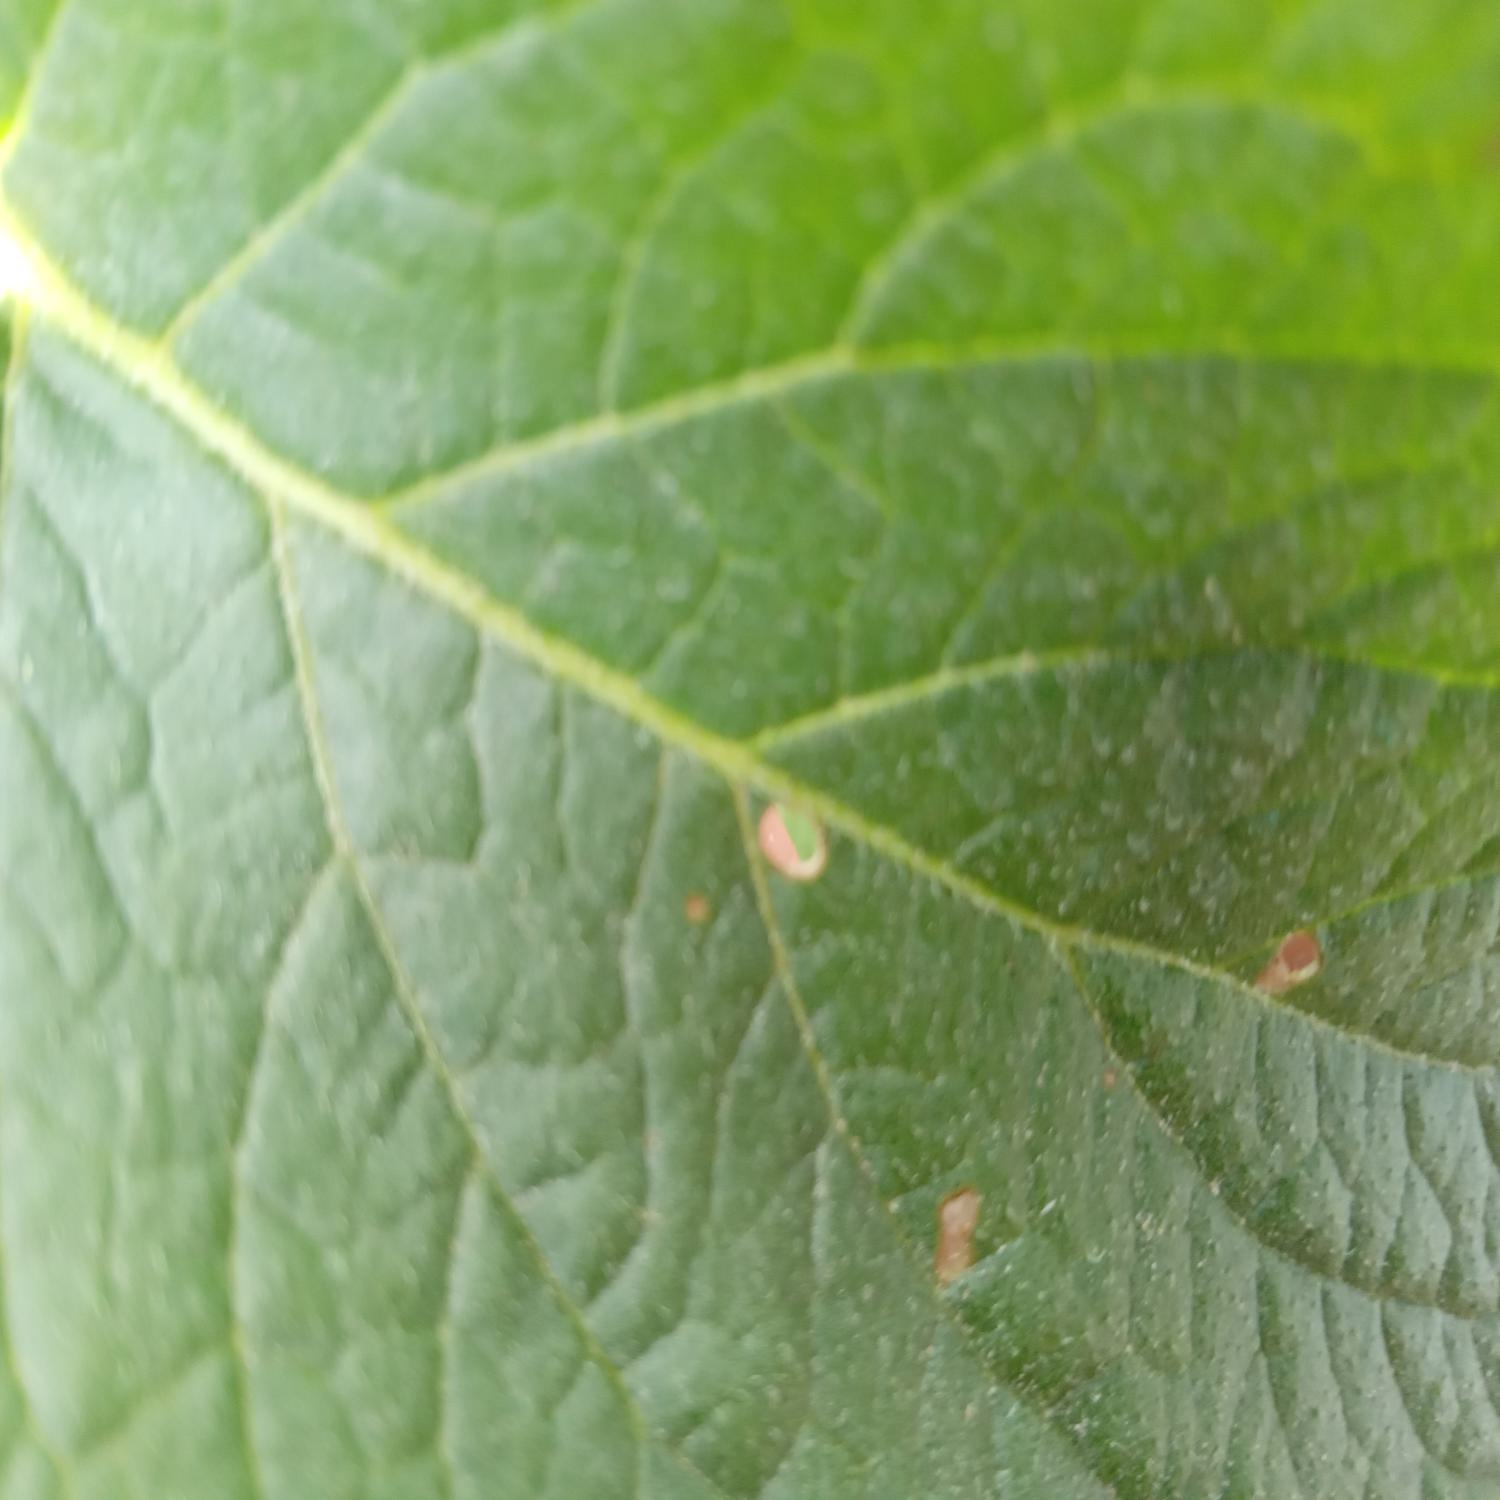
Label: Pest